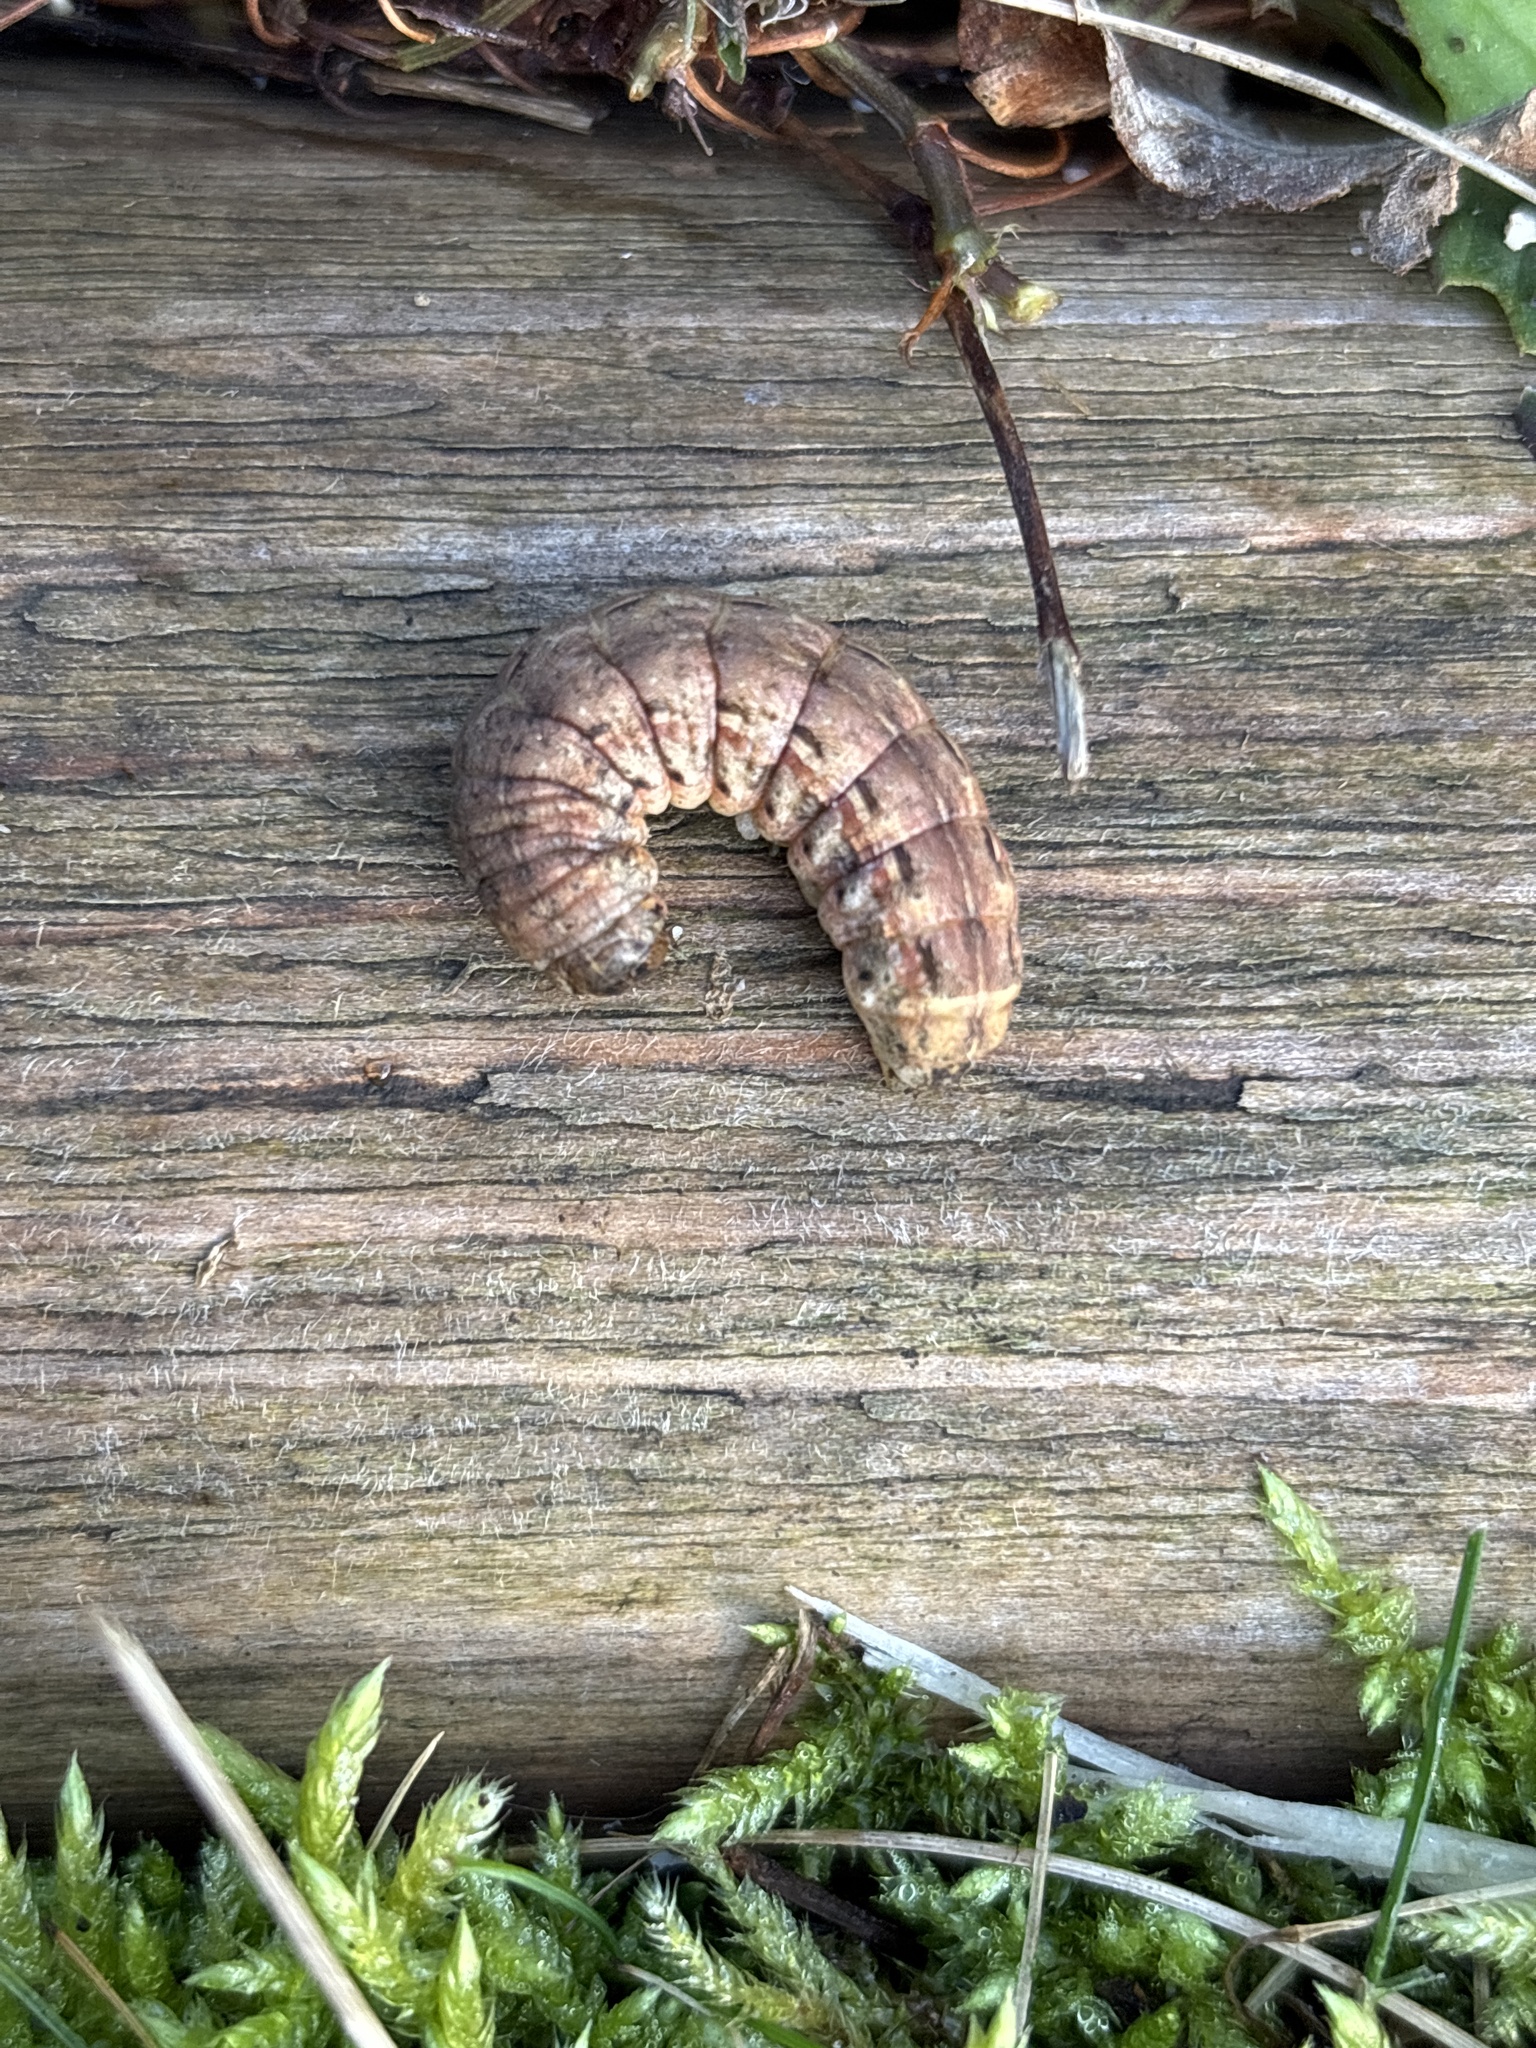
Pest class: cutworms